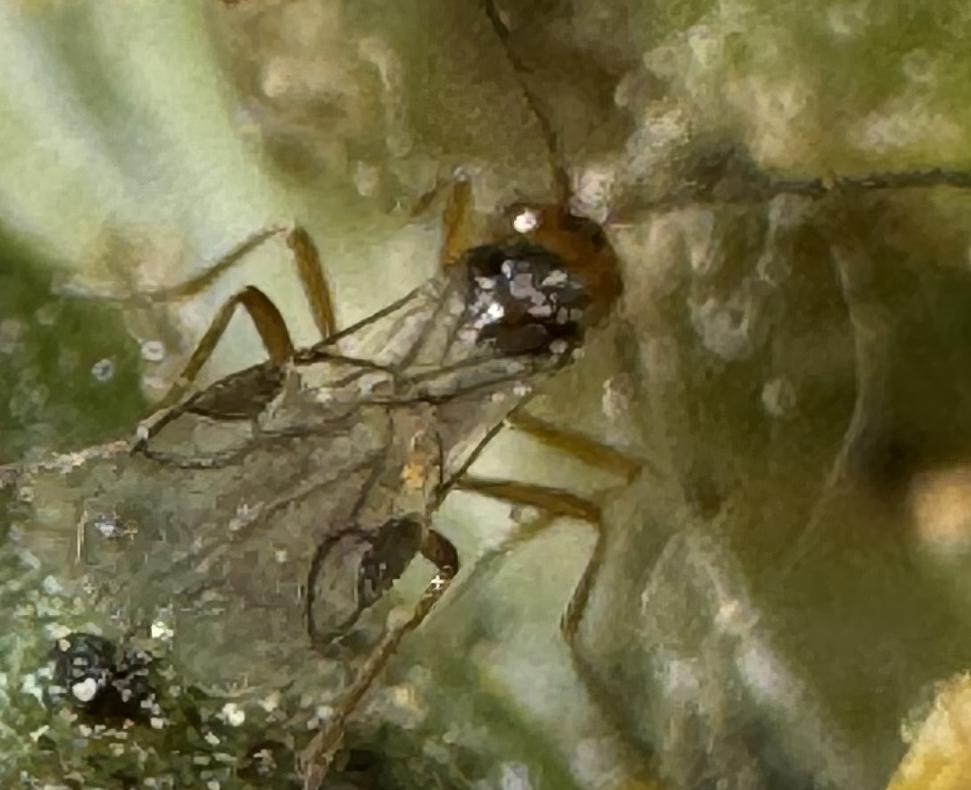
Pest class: predators